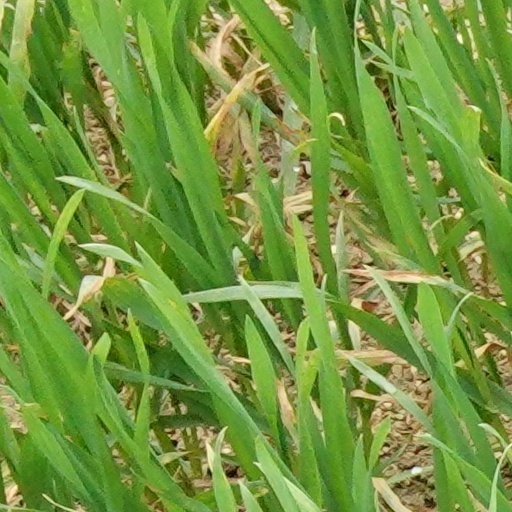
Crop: wheat